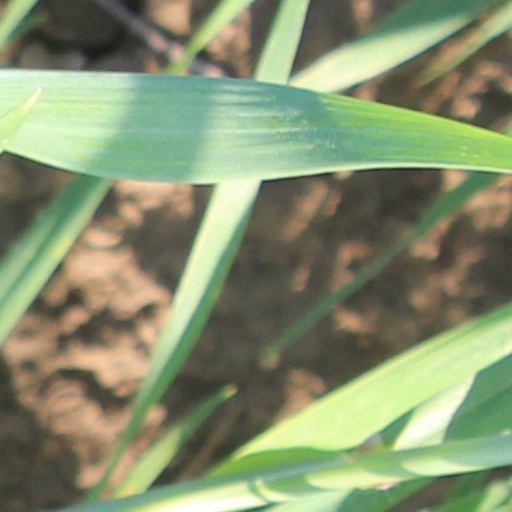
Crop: wheat